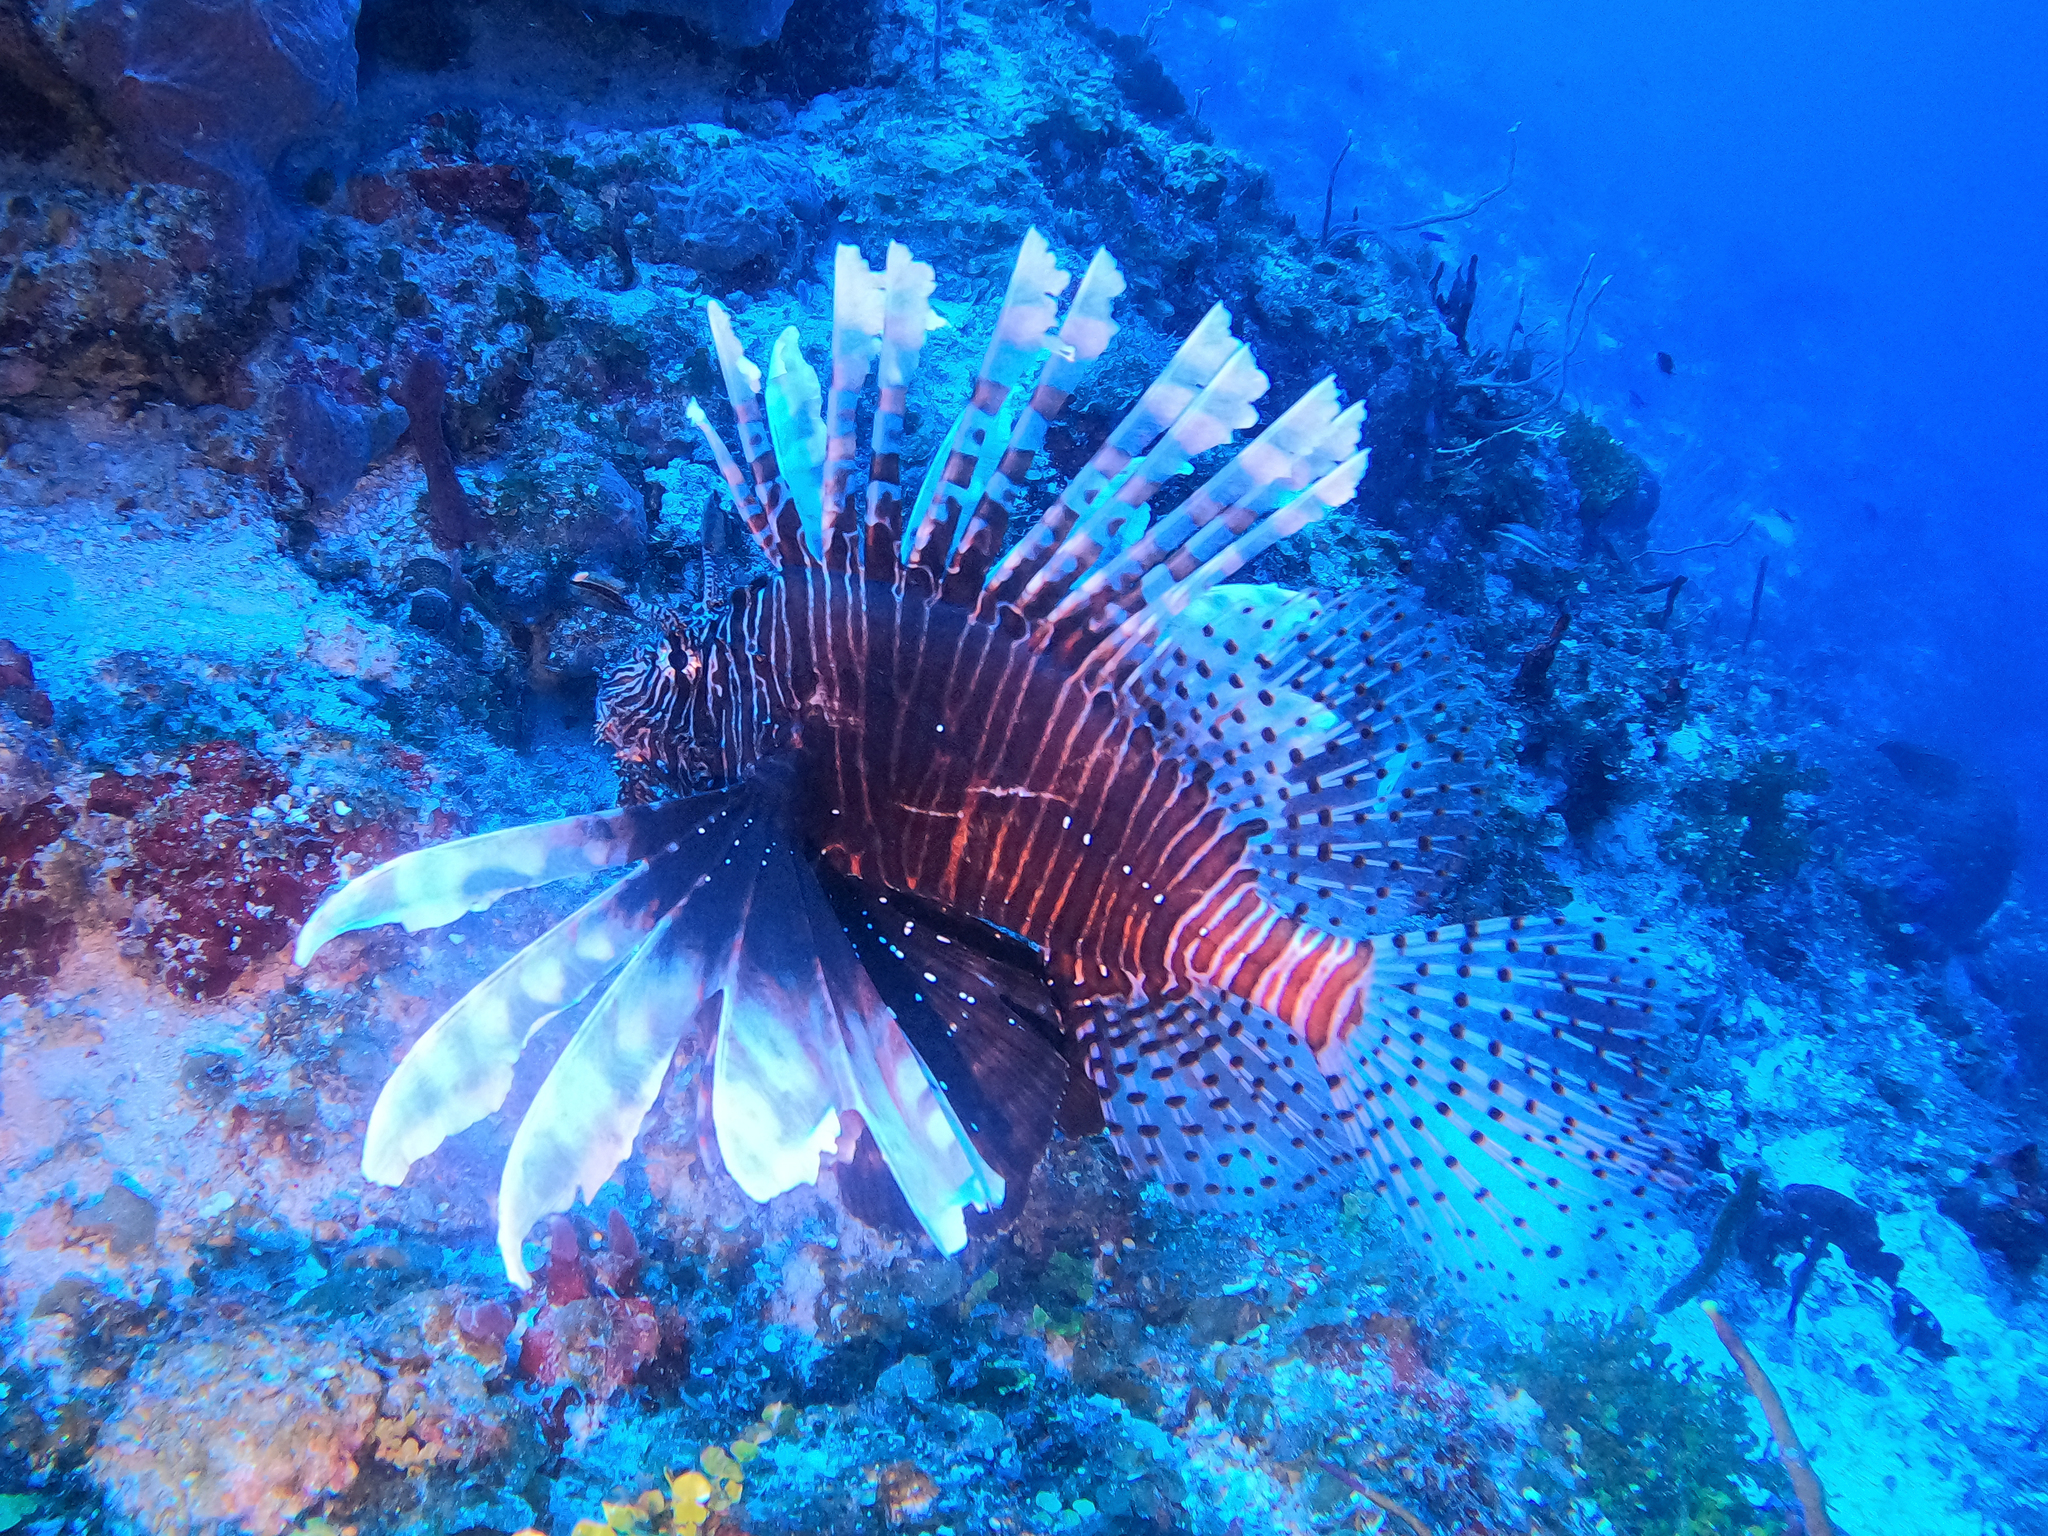
Pterois volitans (Red Lionfish)